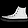
Label: Sneaker